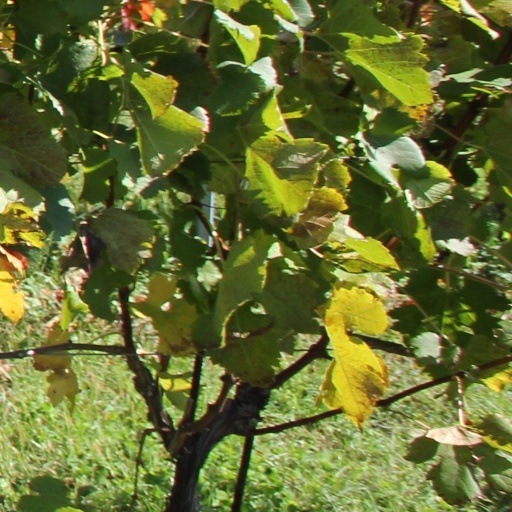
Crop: grape